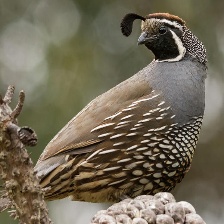
Species: CALIFORNIA QUAIL
Scientific name: CALLIPEPLA CALIFORNICA
ImageNet parent category: quail